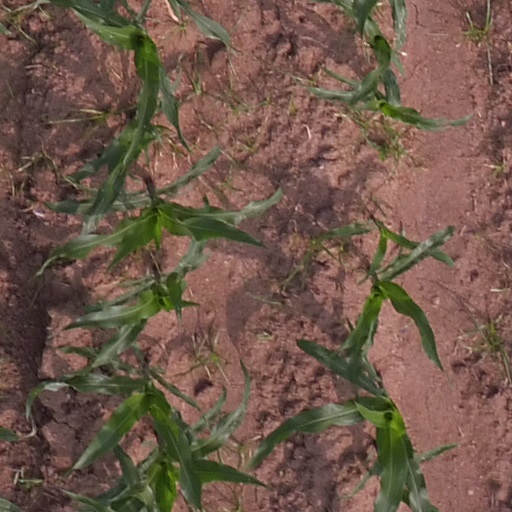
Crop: maize; corn